Cave

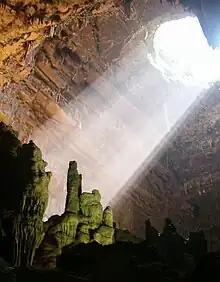
Castellana Caves, Italy

Glacier caves are formed by melting ice and flowing water within and under glaciers. The cavities are influenced by the very slow flow of the ice, which tends to collapse the caves again. Glacier caves are sometimes misidentified as "ice caves", though this latter term is properly reserved for bedrock caves that contain year-round ice formations.